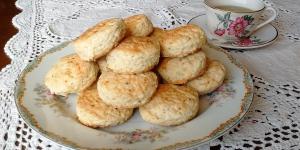
scones dulces